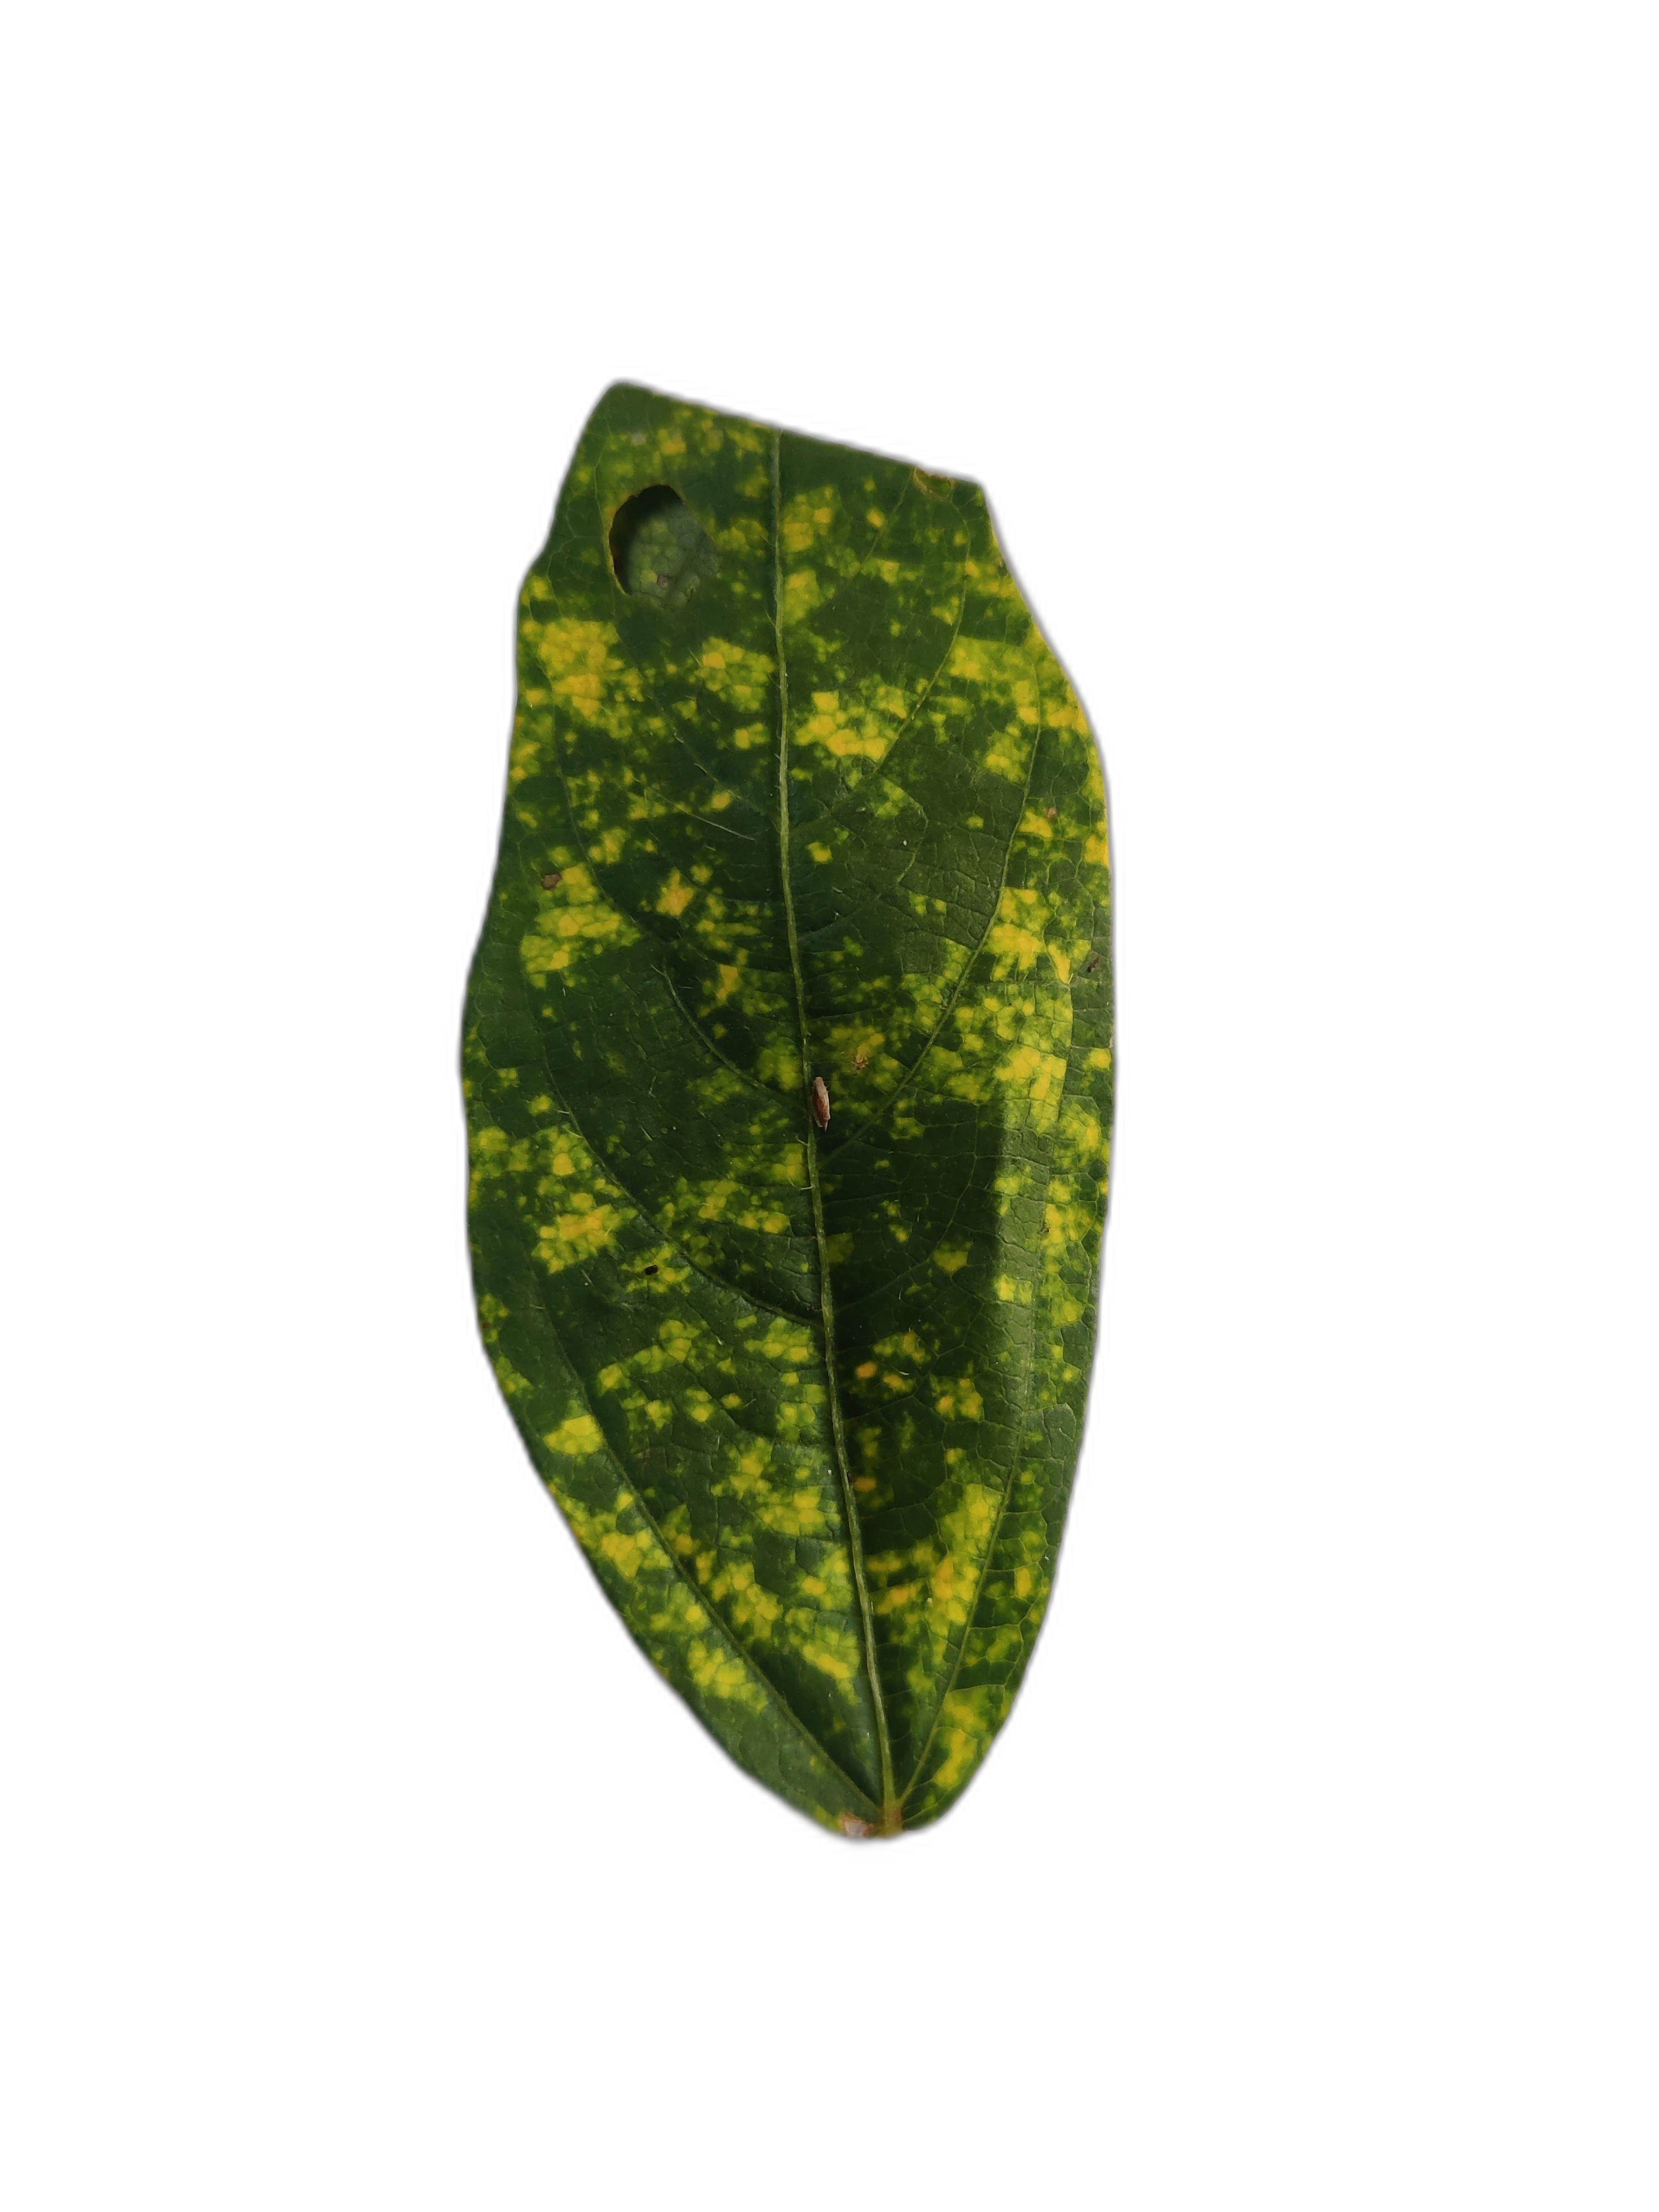
Label: Yellow Mosaic